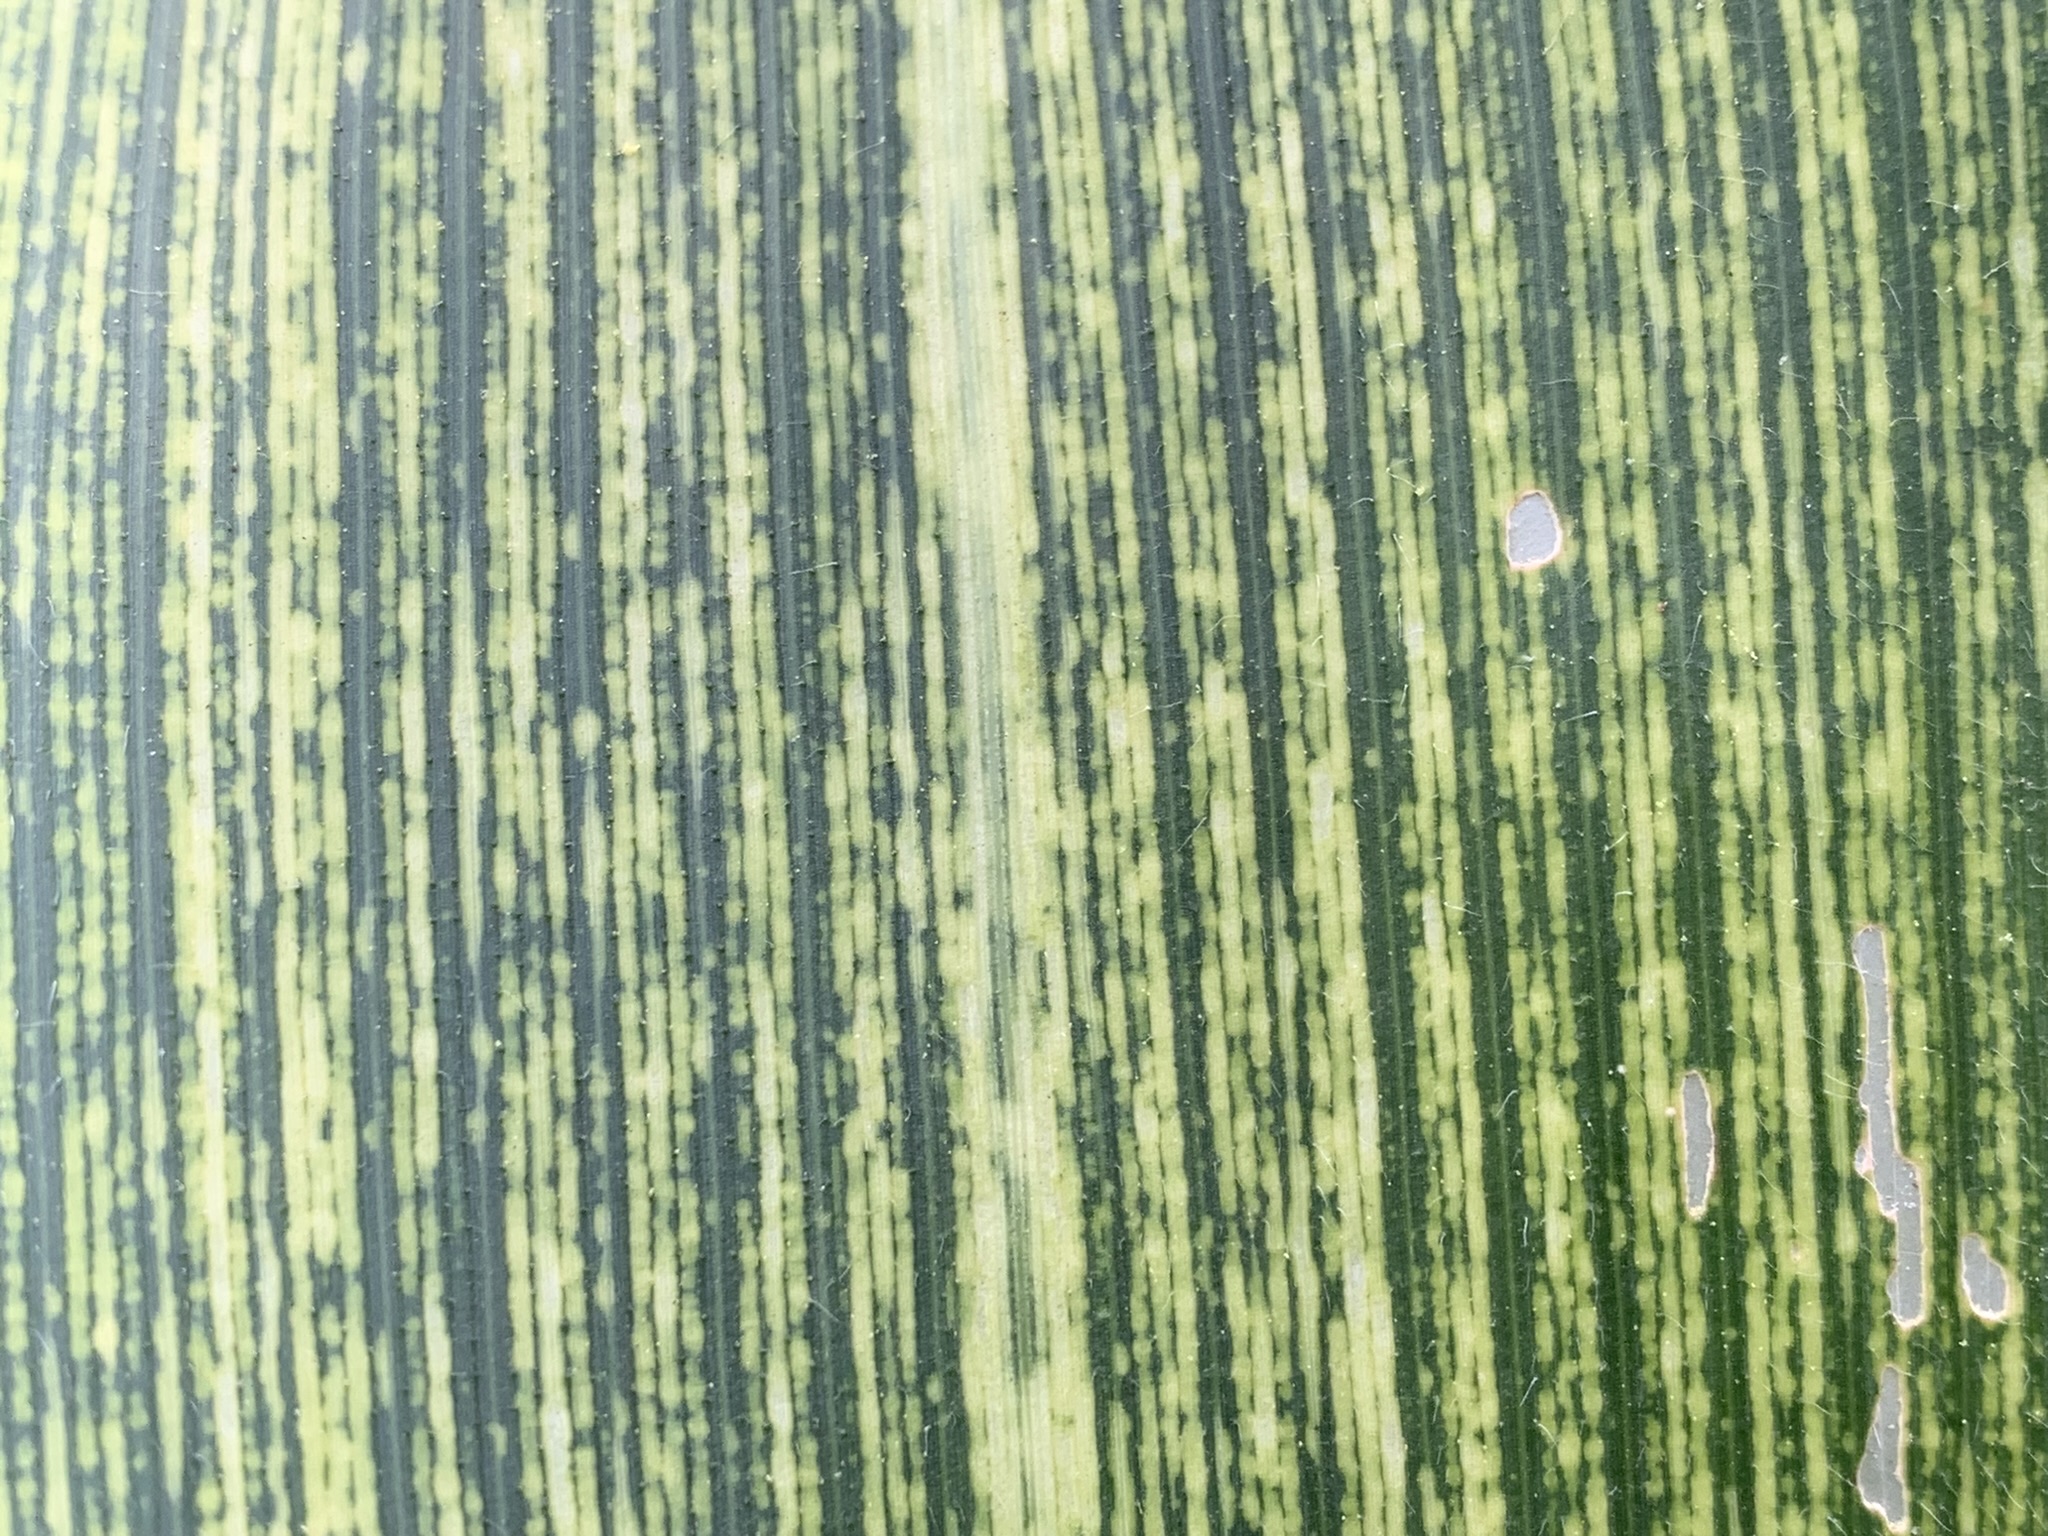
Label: MSV